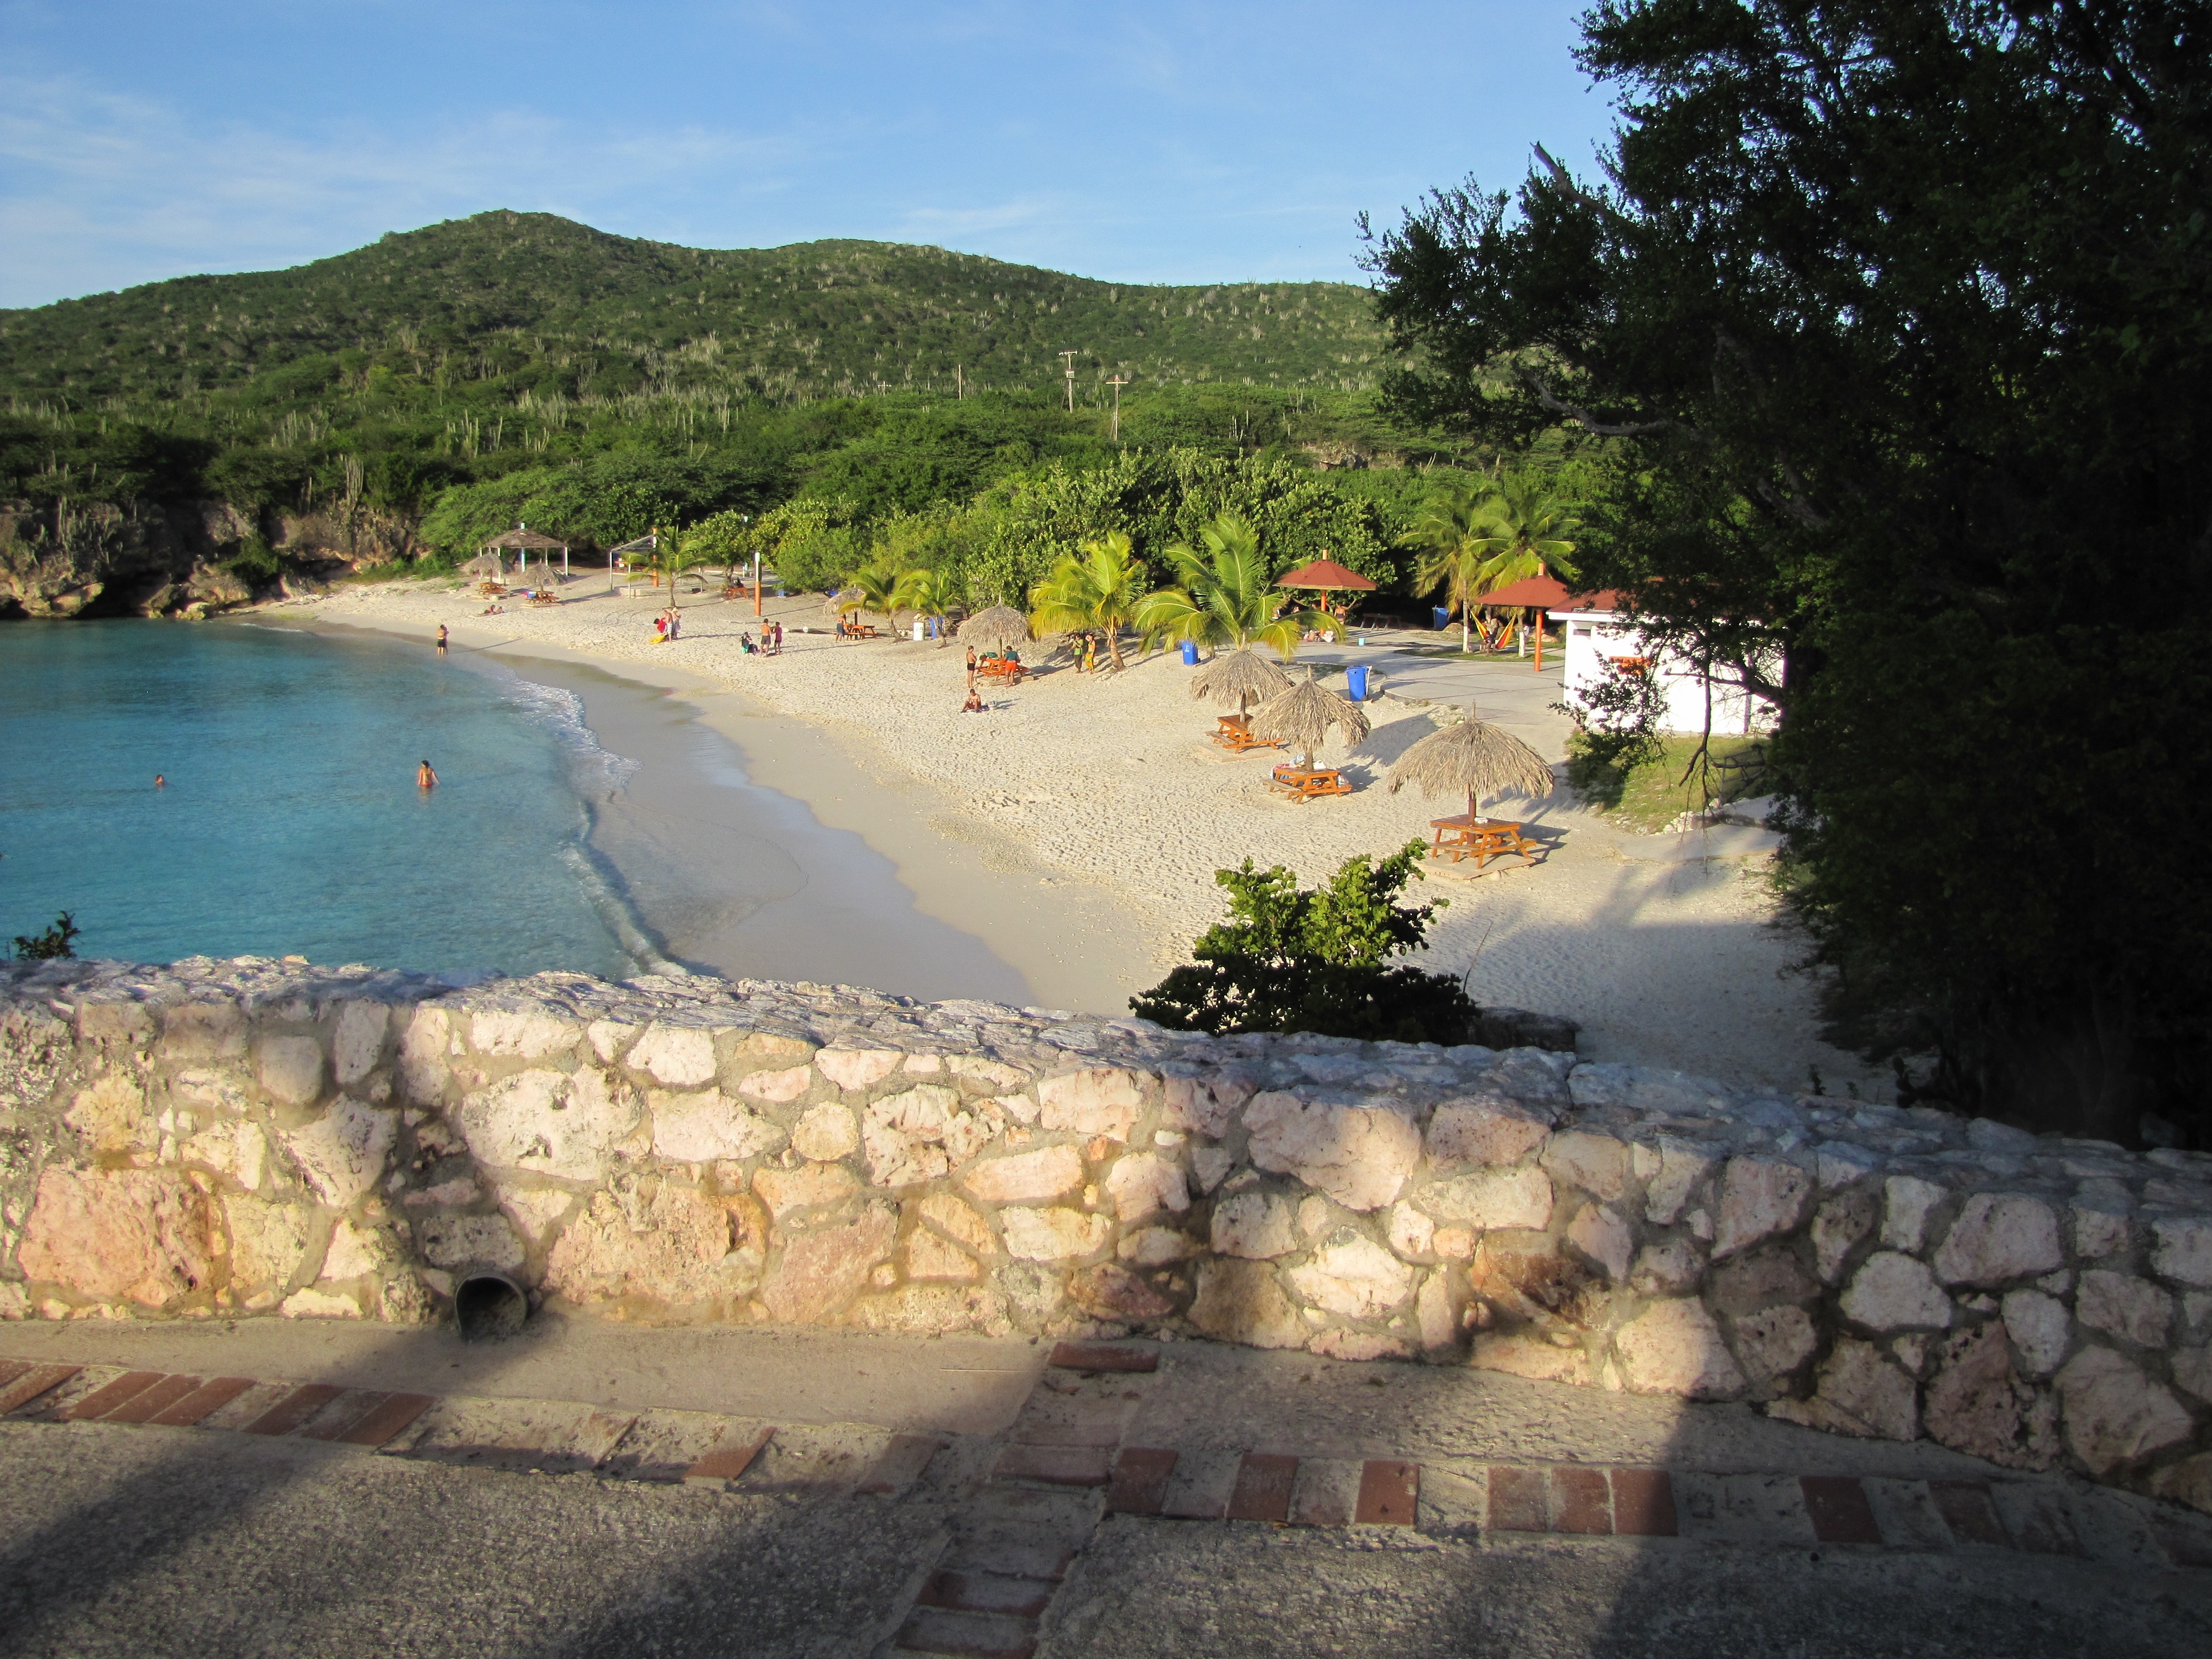
beach, sea, coast, shore, river, bay, terrain, body of water, curacao, knip bay, banda abao